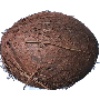
Label: Cocos 1